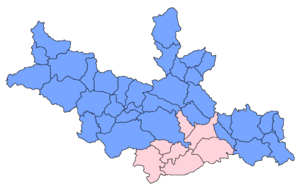
Candidats arrivés en tête suivant les communes de la première circonscription législative de la Vendée, lors du second tour des élections législatives de 2012 (17 juin 2012).
Dans la Vendée, les 10 et 17 juin 2012, des élections législatives se sont déroulées afin de désigner les députés qui représenteraient pendant cinq ans ce département à l’Assemblée nationale.